Qu River (Yunnan)

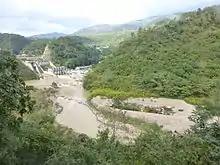
Mabozi Dam on the Qu River, in Tonghai County near the border with Jianshui County

The Mabozi Dam (马脖子电站) on the Qu River was constructed in 1977–1981. The station is located in Tonghai County near the border with Jianshui County, near the village called Caozi (槽子 or 漕子) in the Gaoda Dai and Yi Ethnic Township.